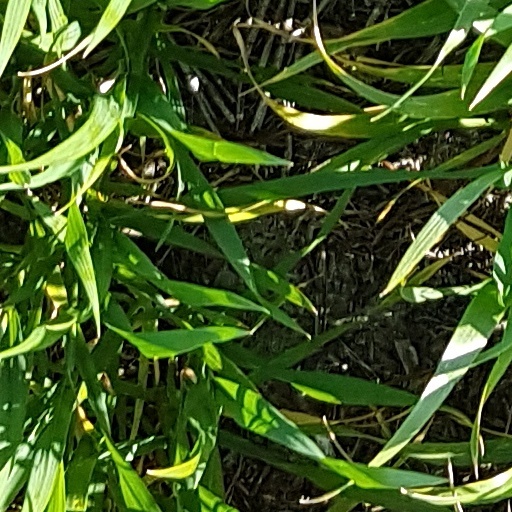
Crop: wheat